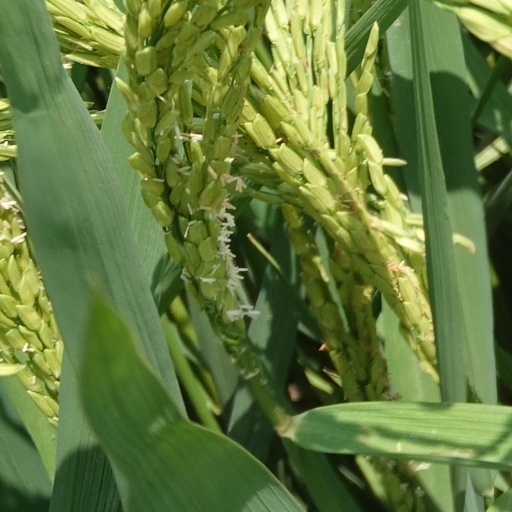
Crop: rice